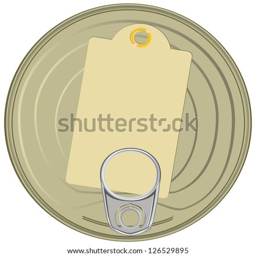
lid of the can with a device for opening .